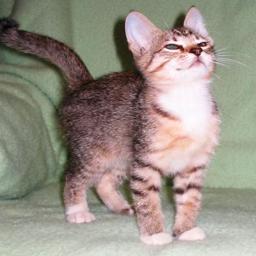
Animal: cats